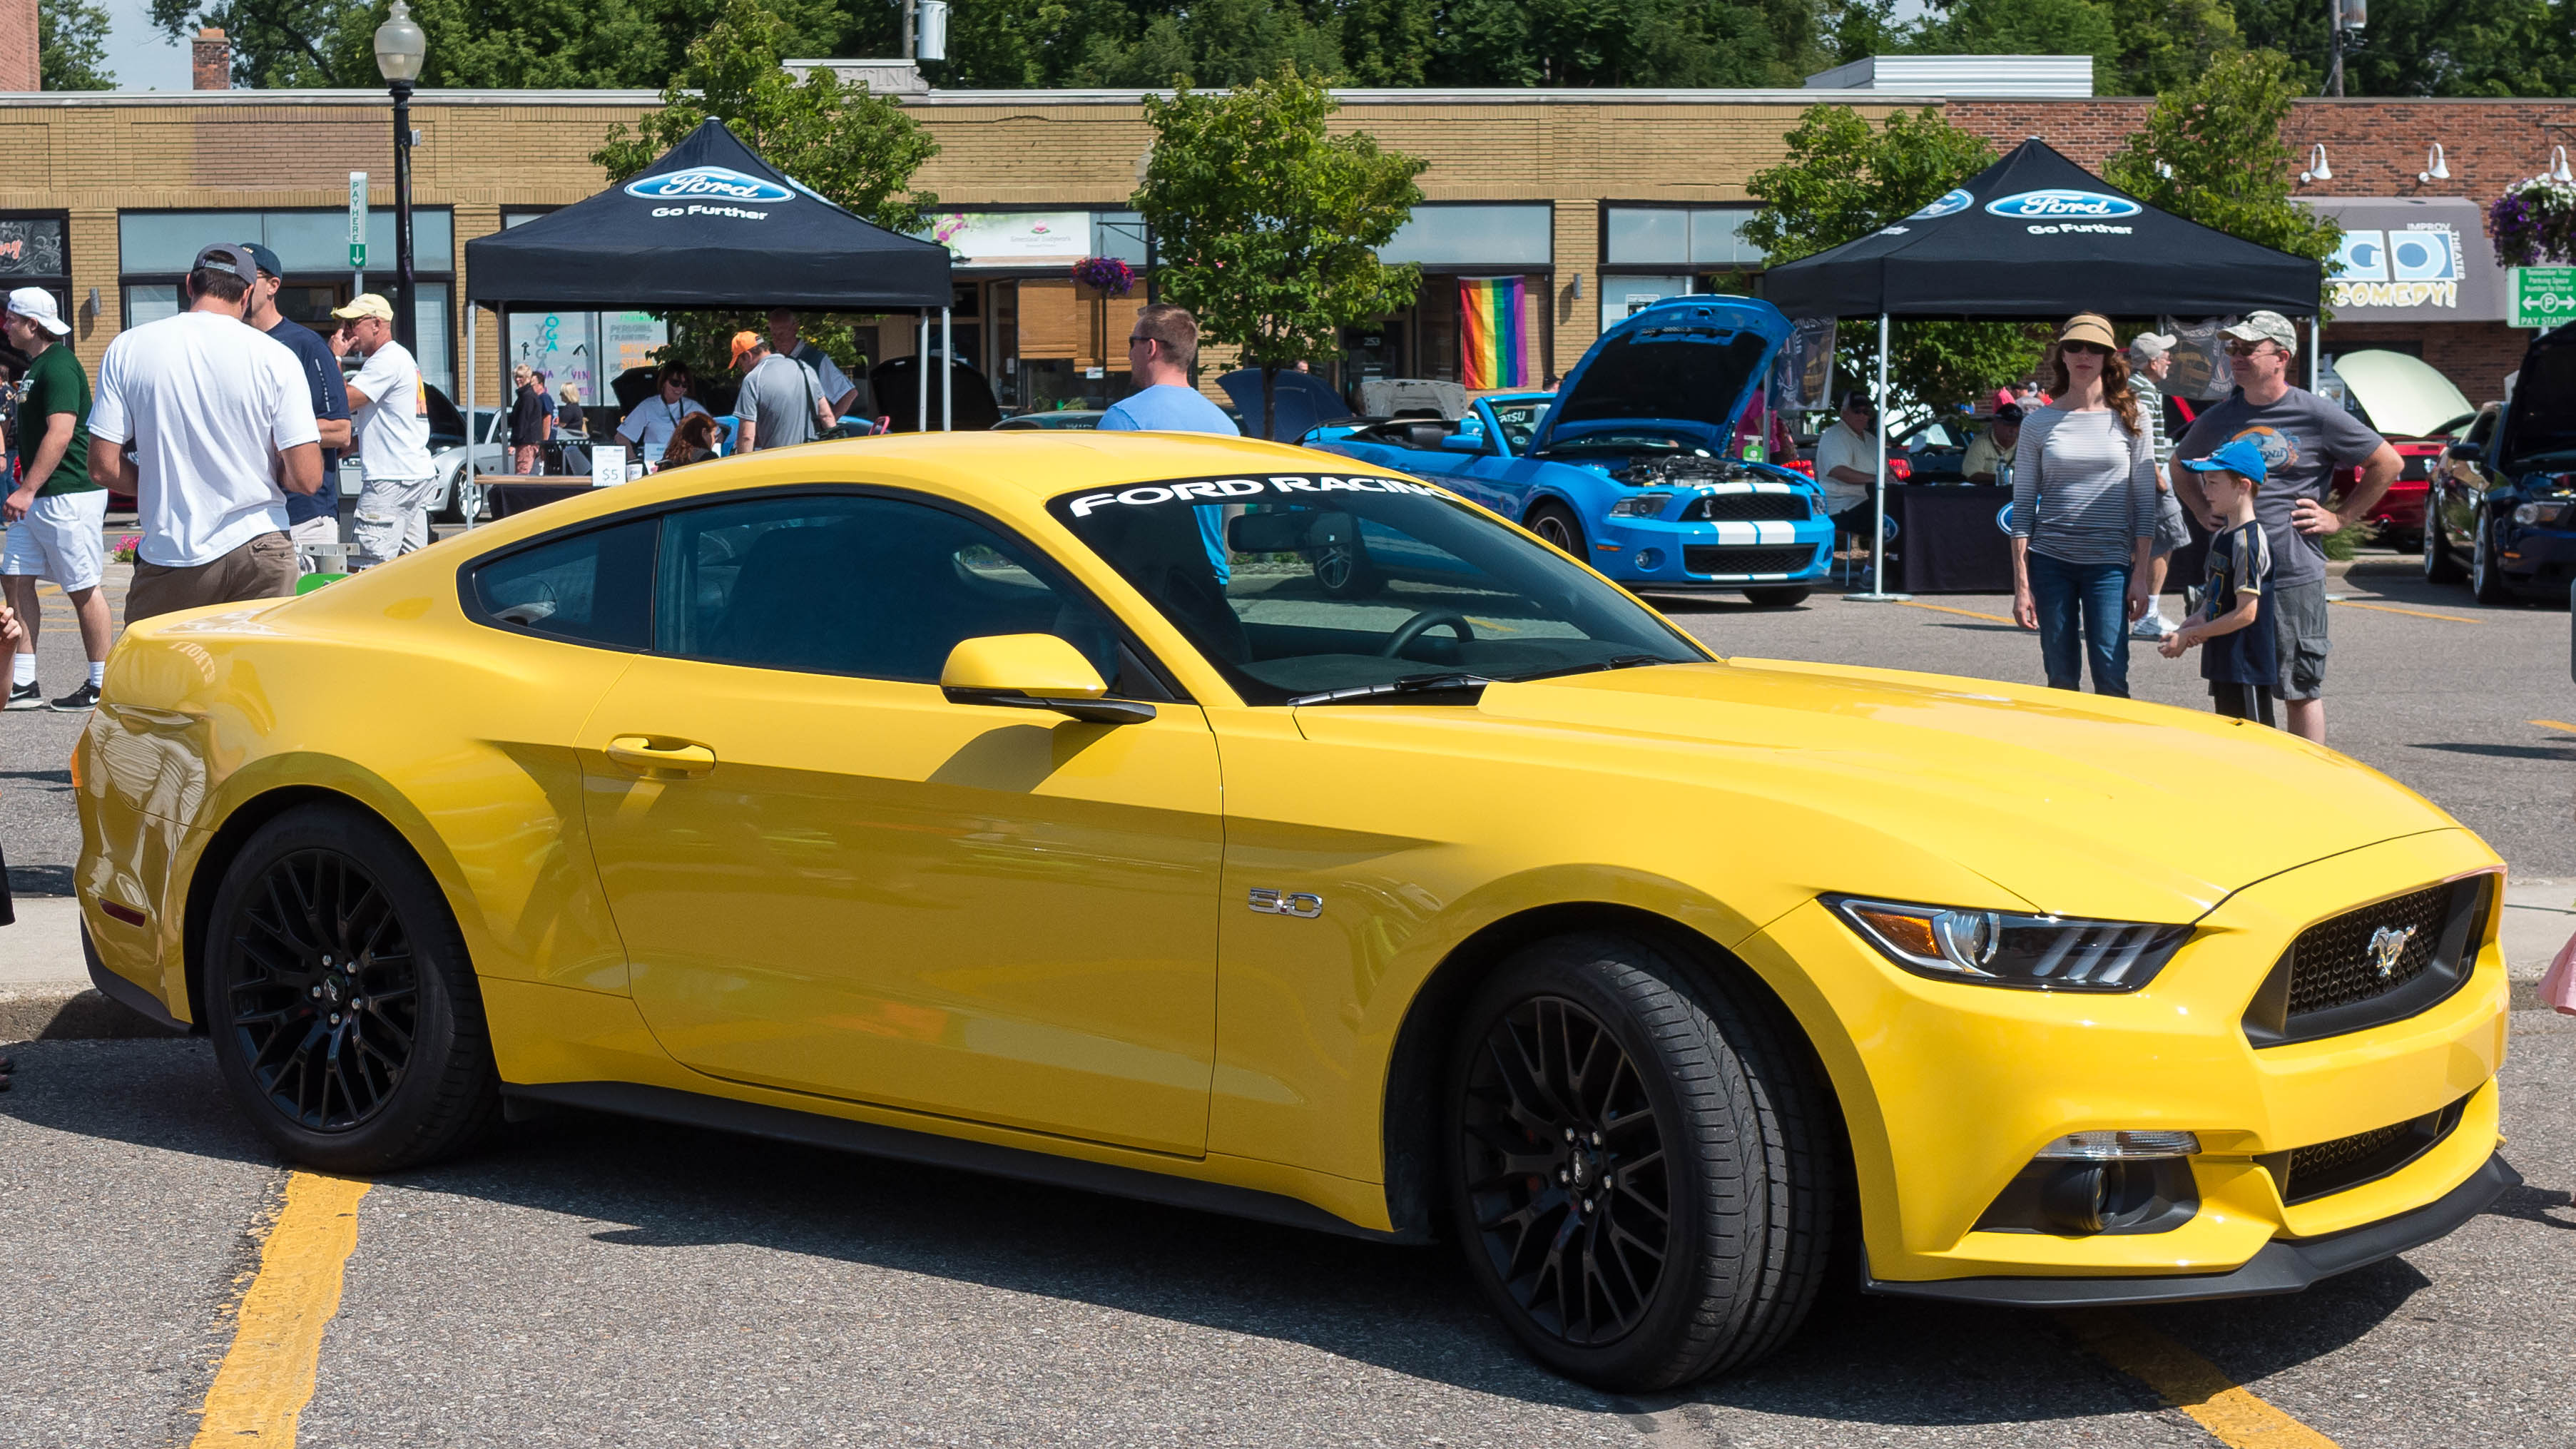
car, wheel, alley, vehicle, show, yellow, classic car, motor vehicle, muscle car, cruise, 2015, dream, ford, rim, classic, woodward, lumix, panasonic, dmc, lx7, panasoniclumixdmclx7, mustang, gt, auto show, land vehicle, automobile make, automotive exterior, automotive design, full size car